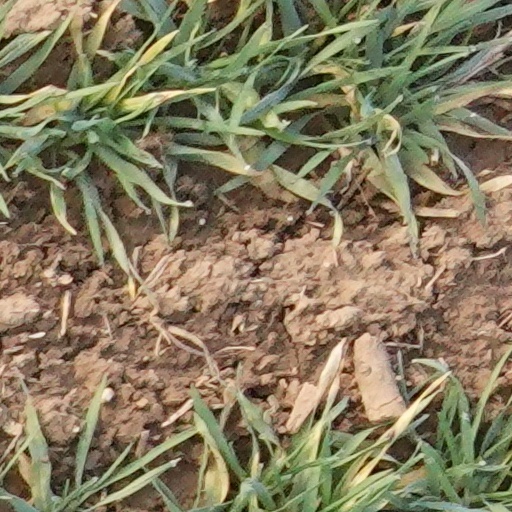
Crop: wheat